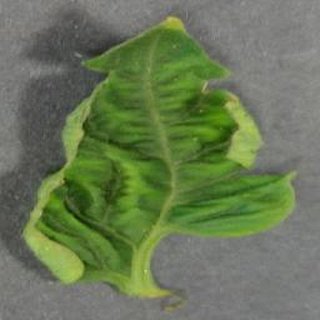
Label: tomato_yellow_leaf_curl_virus